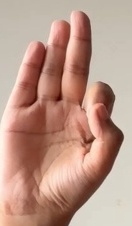
ASL sign: F